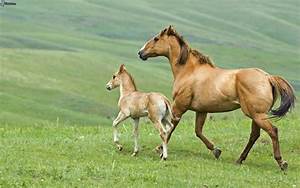
Label: horse